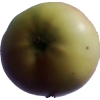
Label: Apple 11